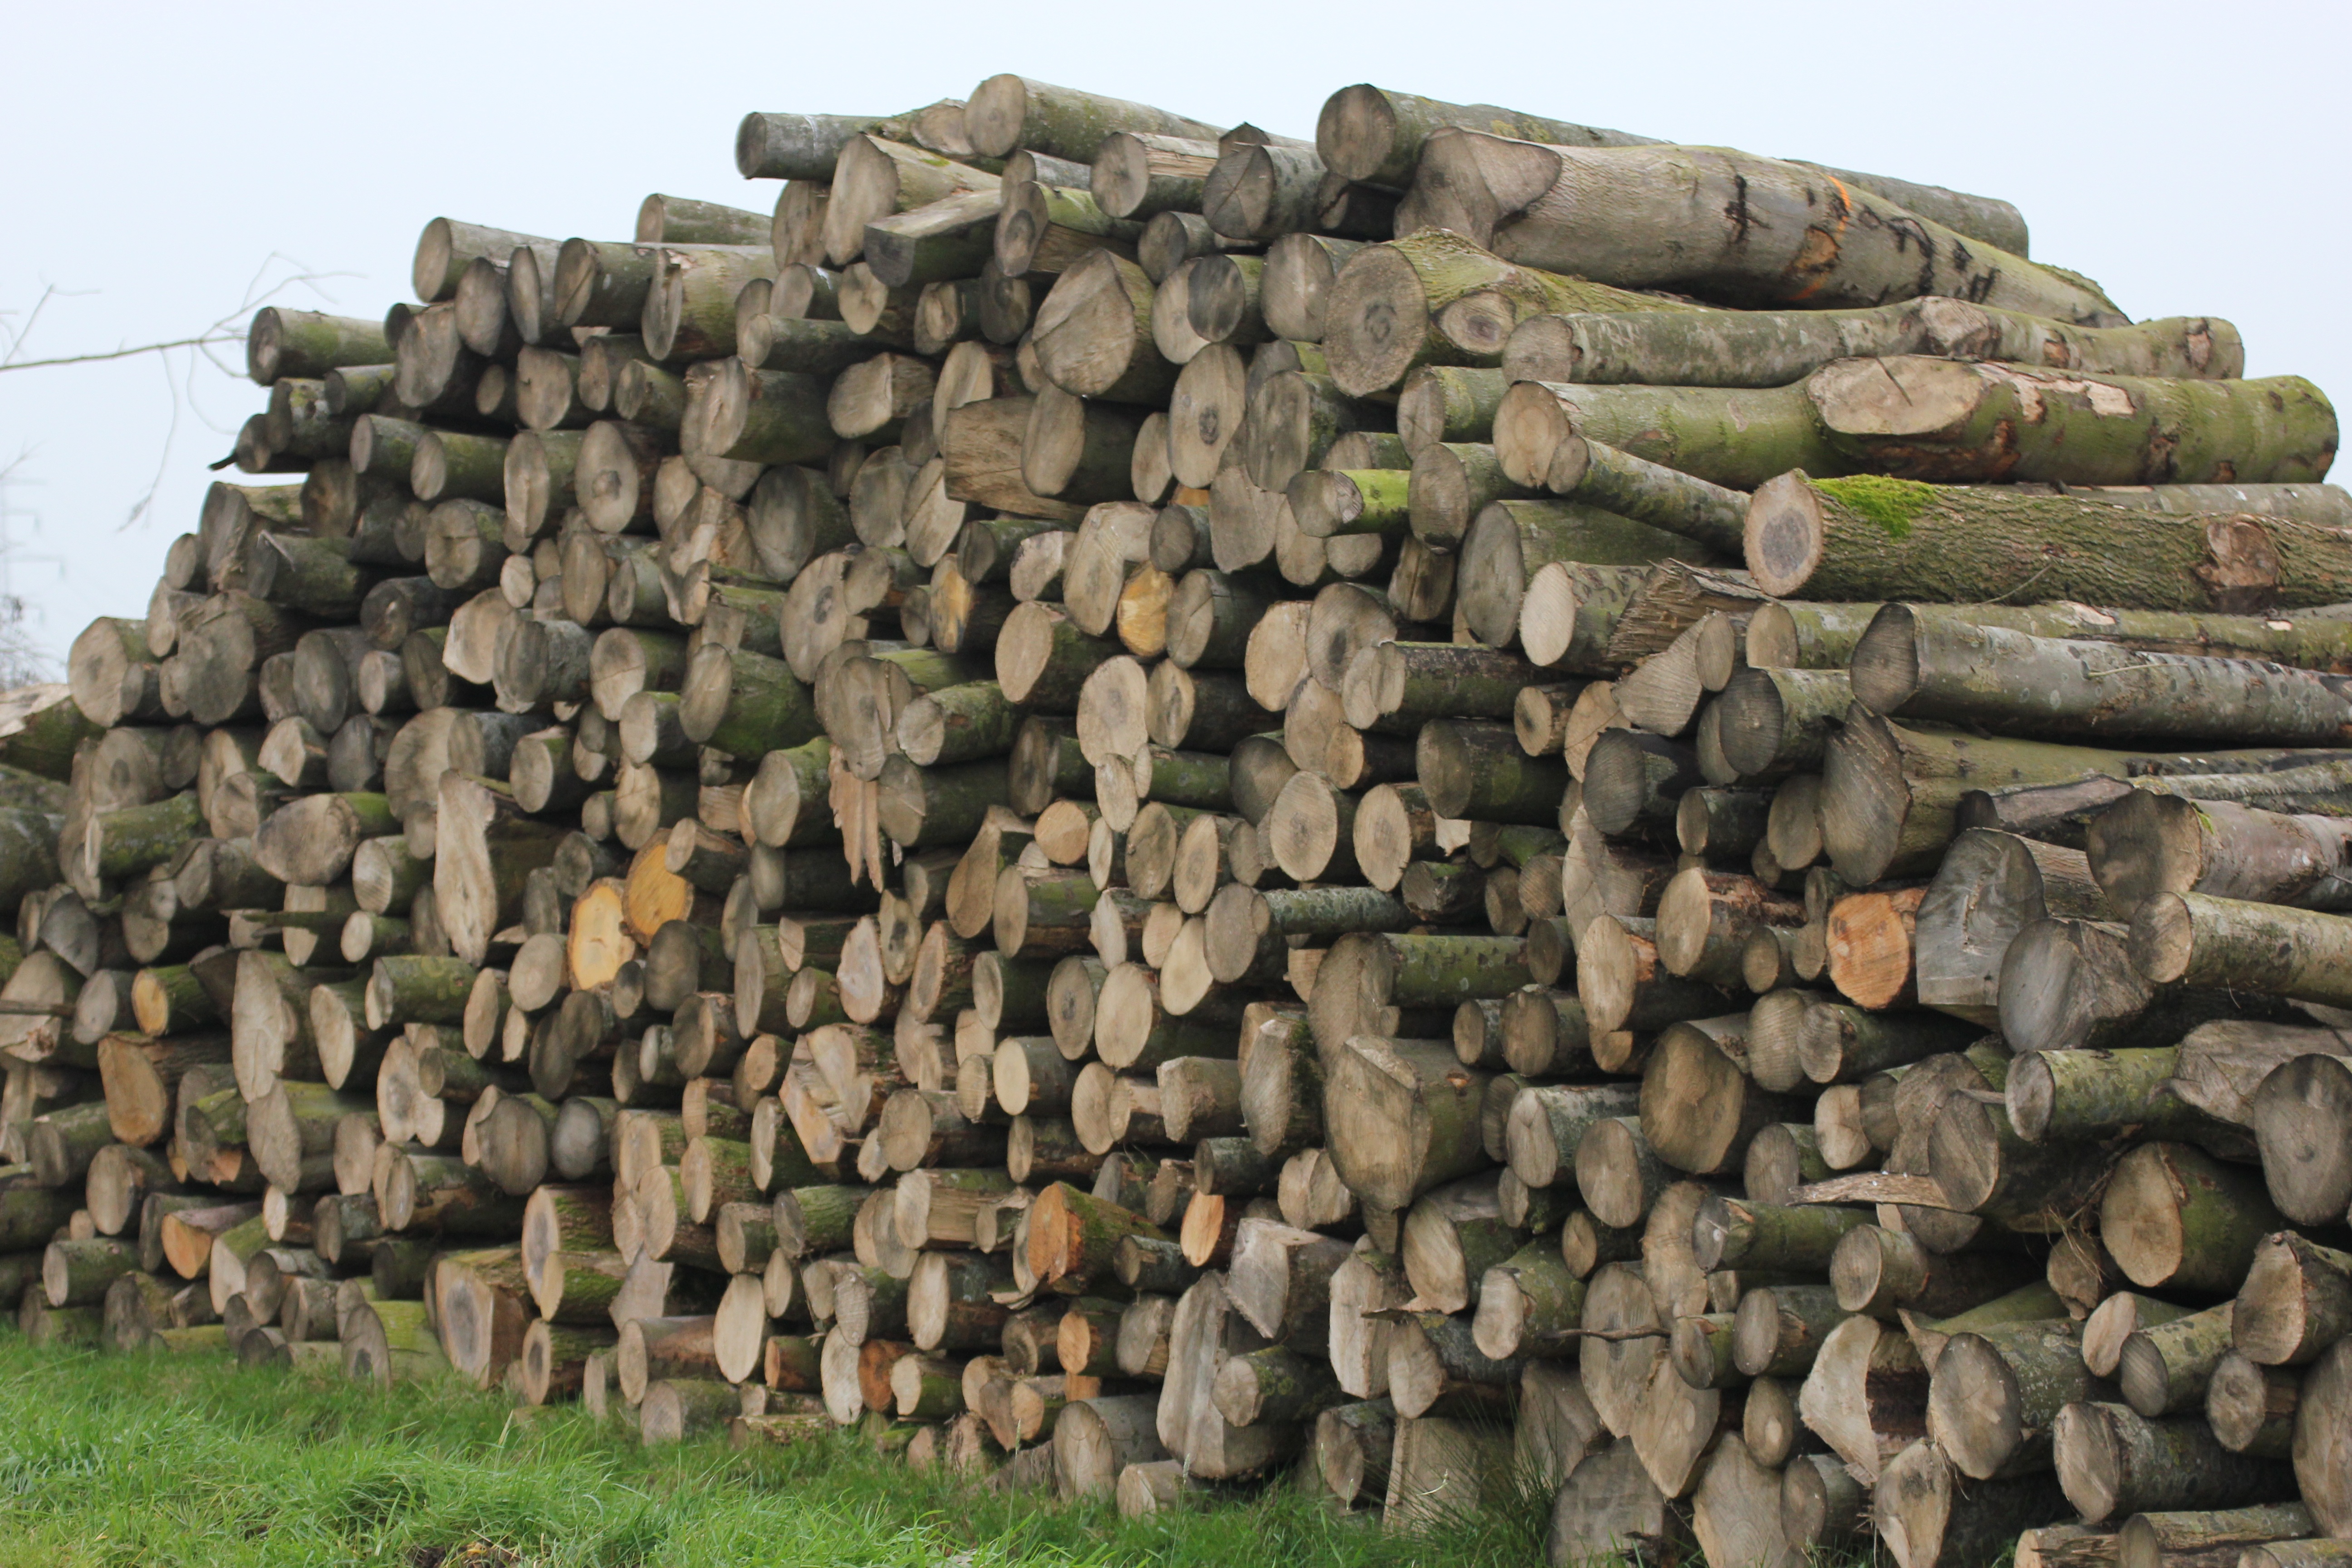
tree, rock, wood, trunk, wall, stone wall, material, trees, geology, ruins, boulder, tribes, bedrock, archaeological site, megalith, ancient history